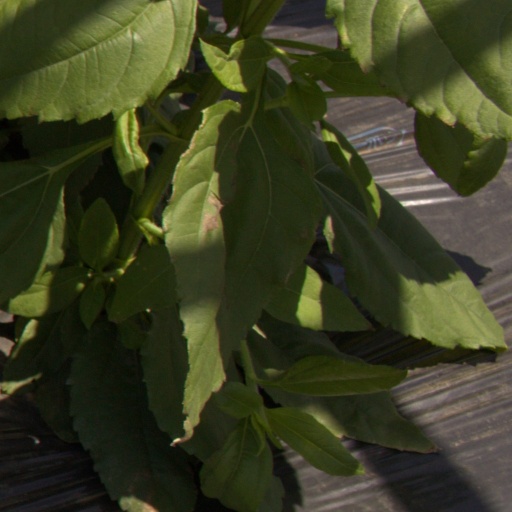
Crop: Jerusalem artichoke